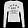
Label: Pullover